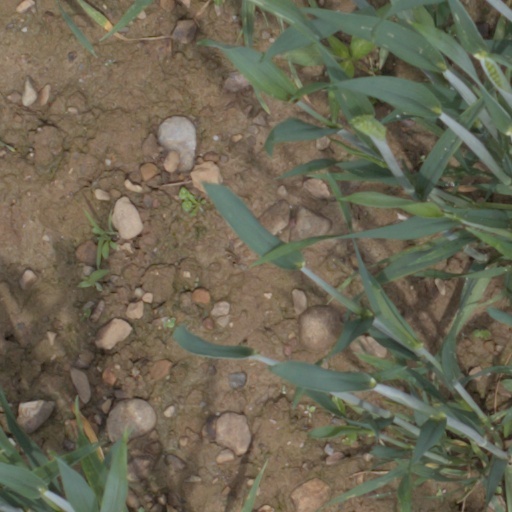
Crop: wheat